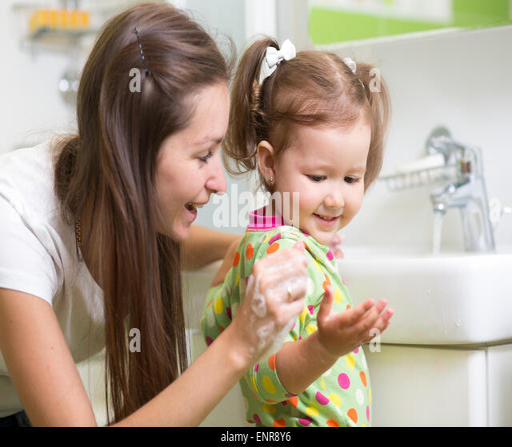
smiling girl child and her mother washing hands and face with soap in the bathroom .